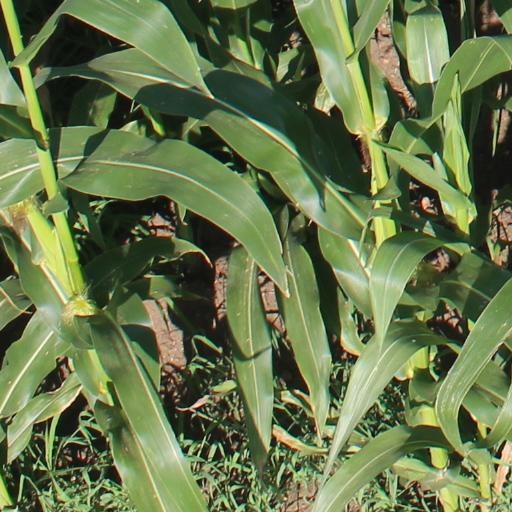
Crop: maize; corn